1st/15th Royal New South Wales Lancers

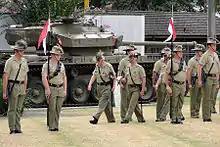
1/15th Royal NSW Lancers on parade at Lancer Barracks, Parramatta

The regimental museum was started in 1957, and is currently hosted at its own building in Linden House, Parramatta. Its collection includes equipment, uniforms, weapons and vehicles used by the Lancers along its history.